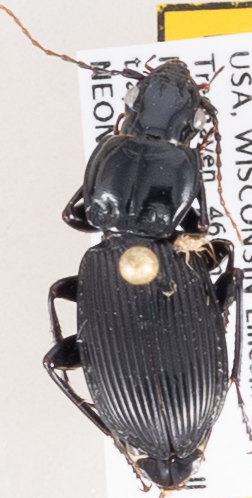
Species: Pterostichus coracinus
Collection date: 2020-08-18
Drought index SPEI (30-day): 0.226
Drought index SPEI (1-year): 2.09
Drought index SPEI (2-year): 2.09